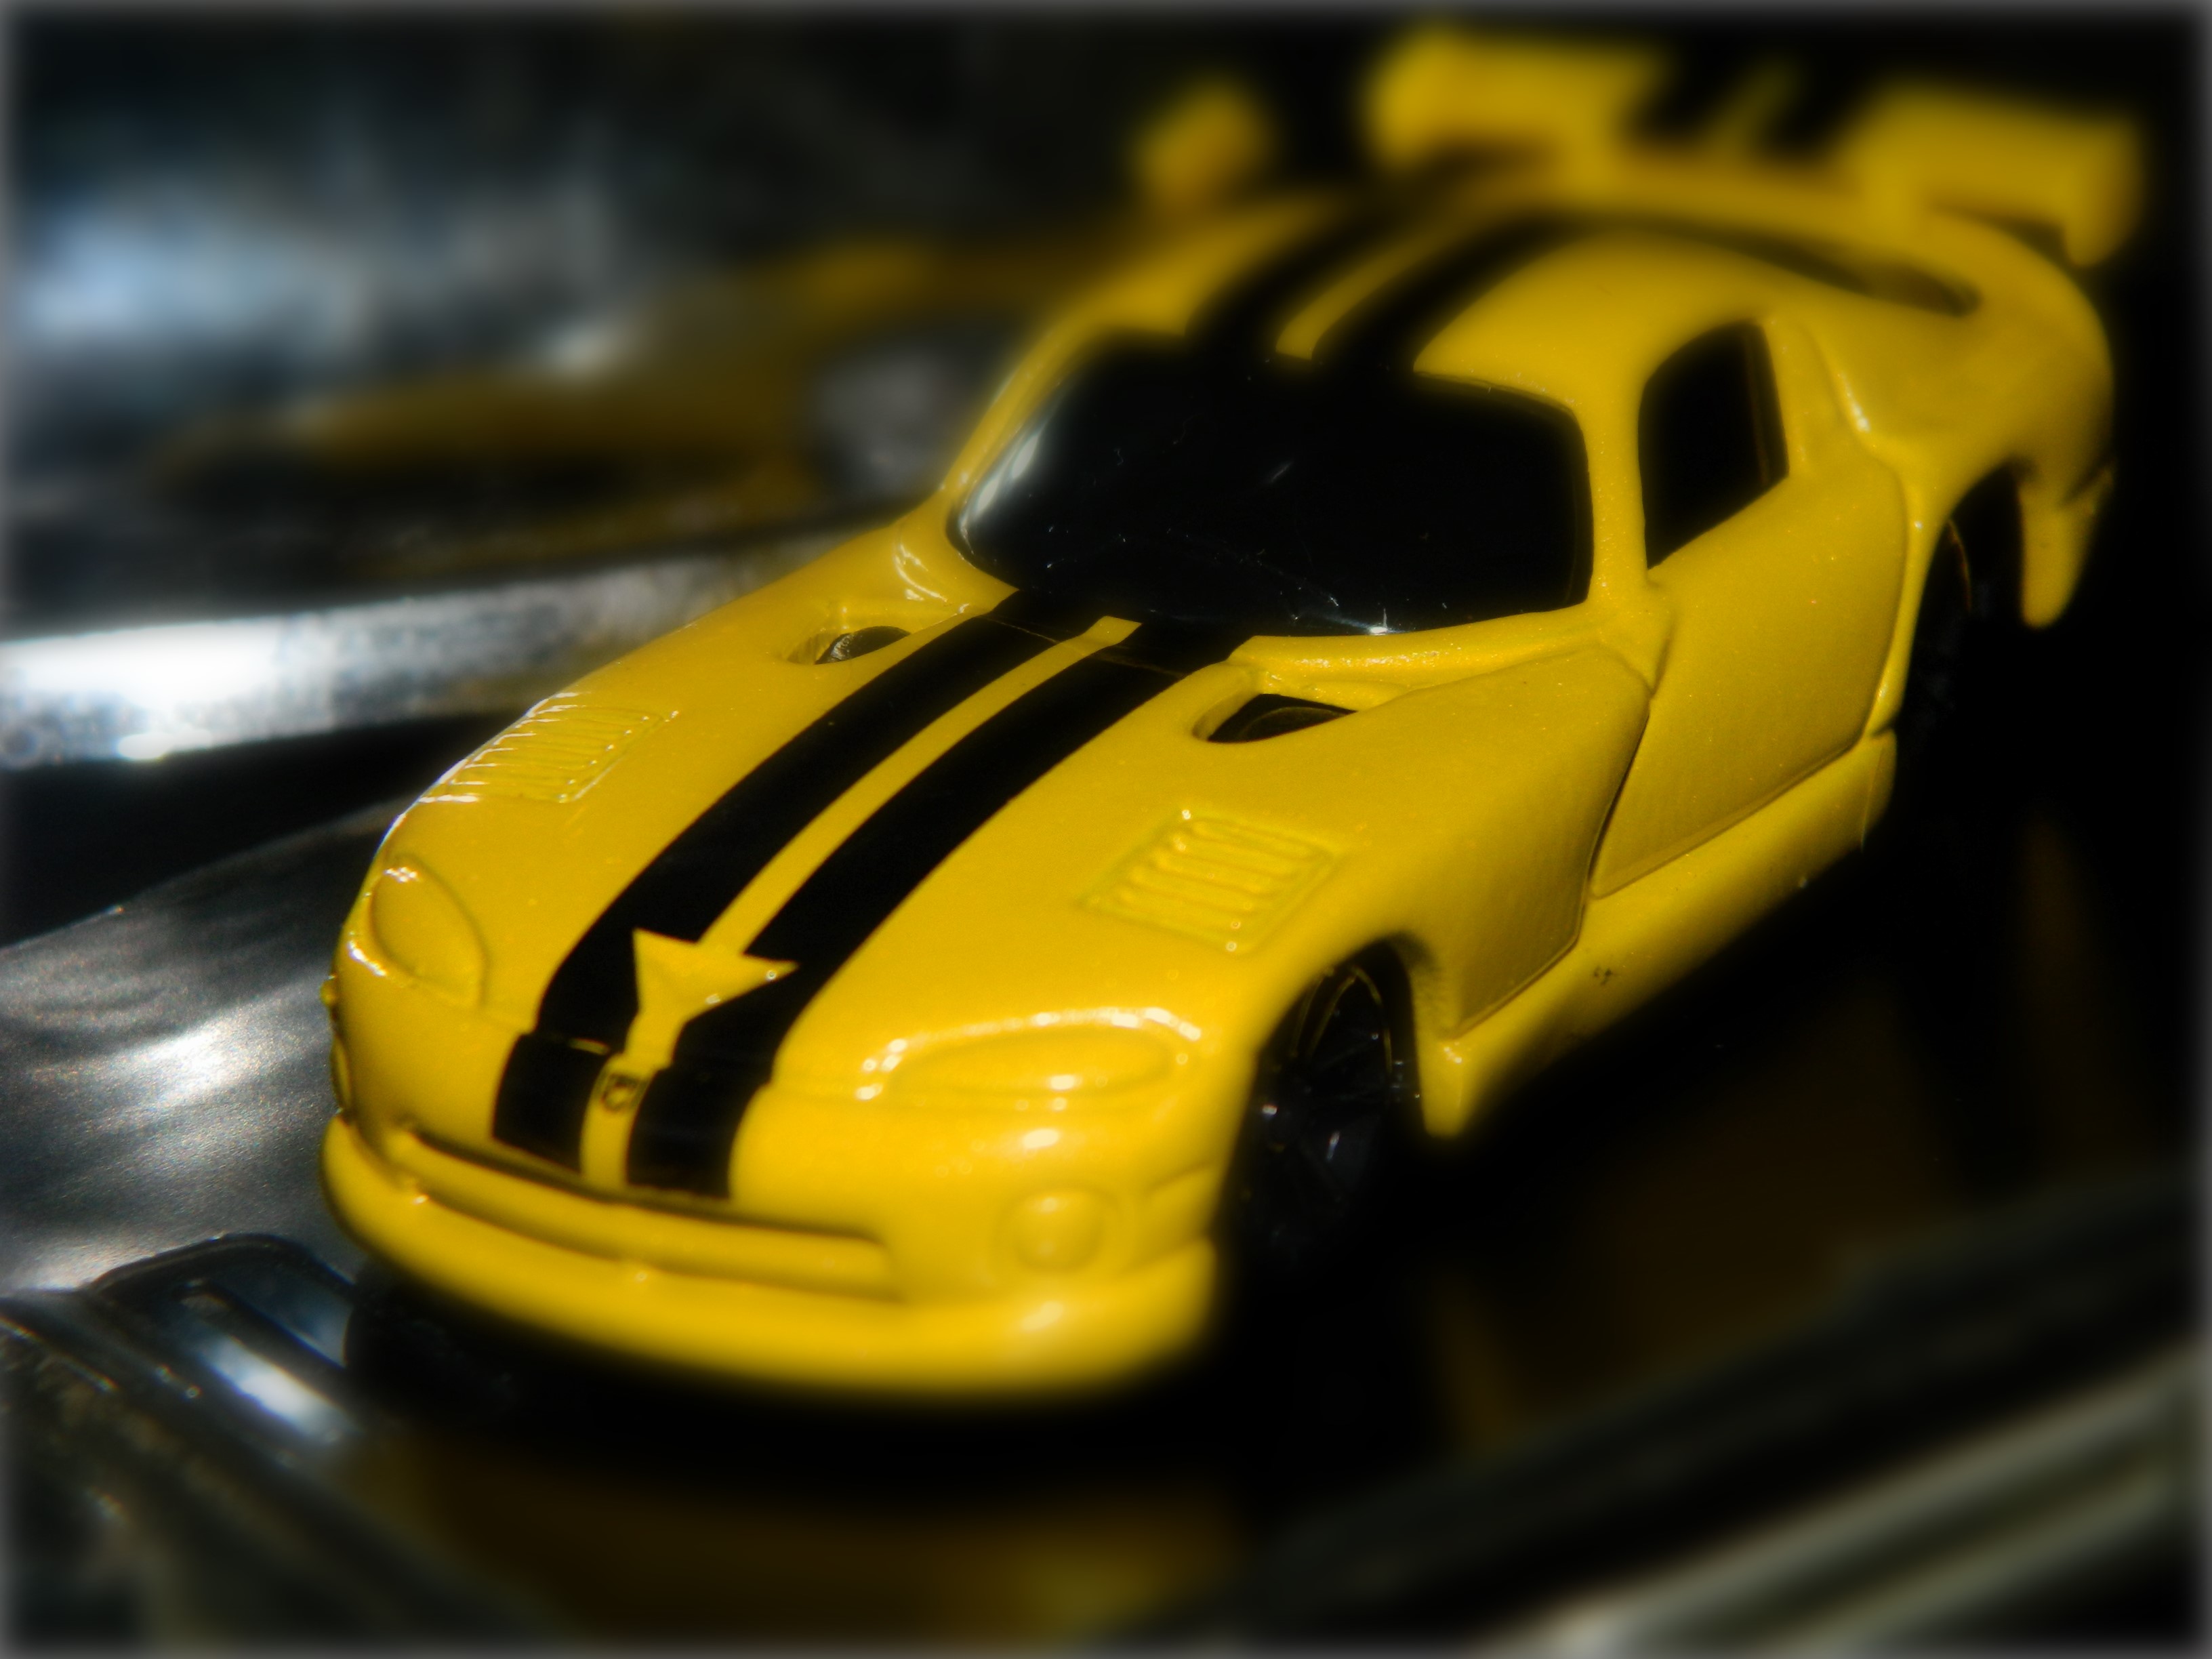
macro, car, toy, yellow, speed, fast, love, vehicle, model car, automotive design, sports car, dodge viper, toy vehicle, race car, coupe, scale model